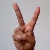
The image shows a hand gesture representing the letter 'V' in Indian Sign Language.